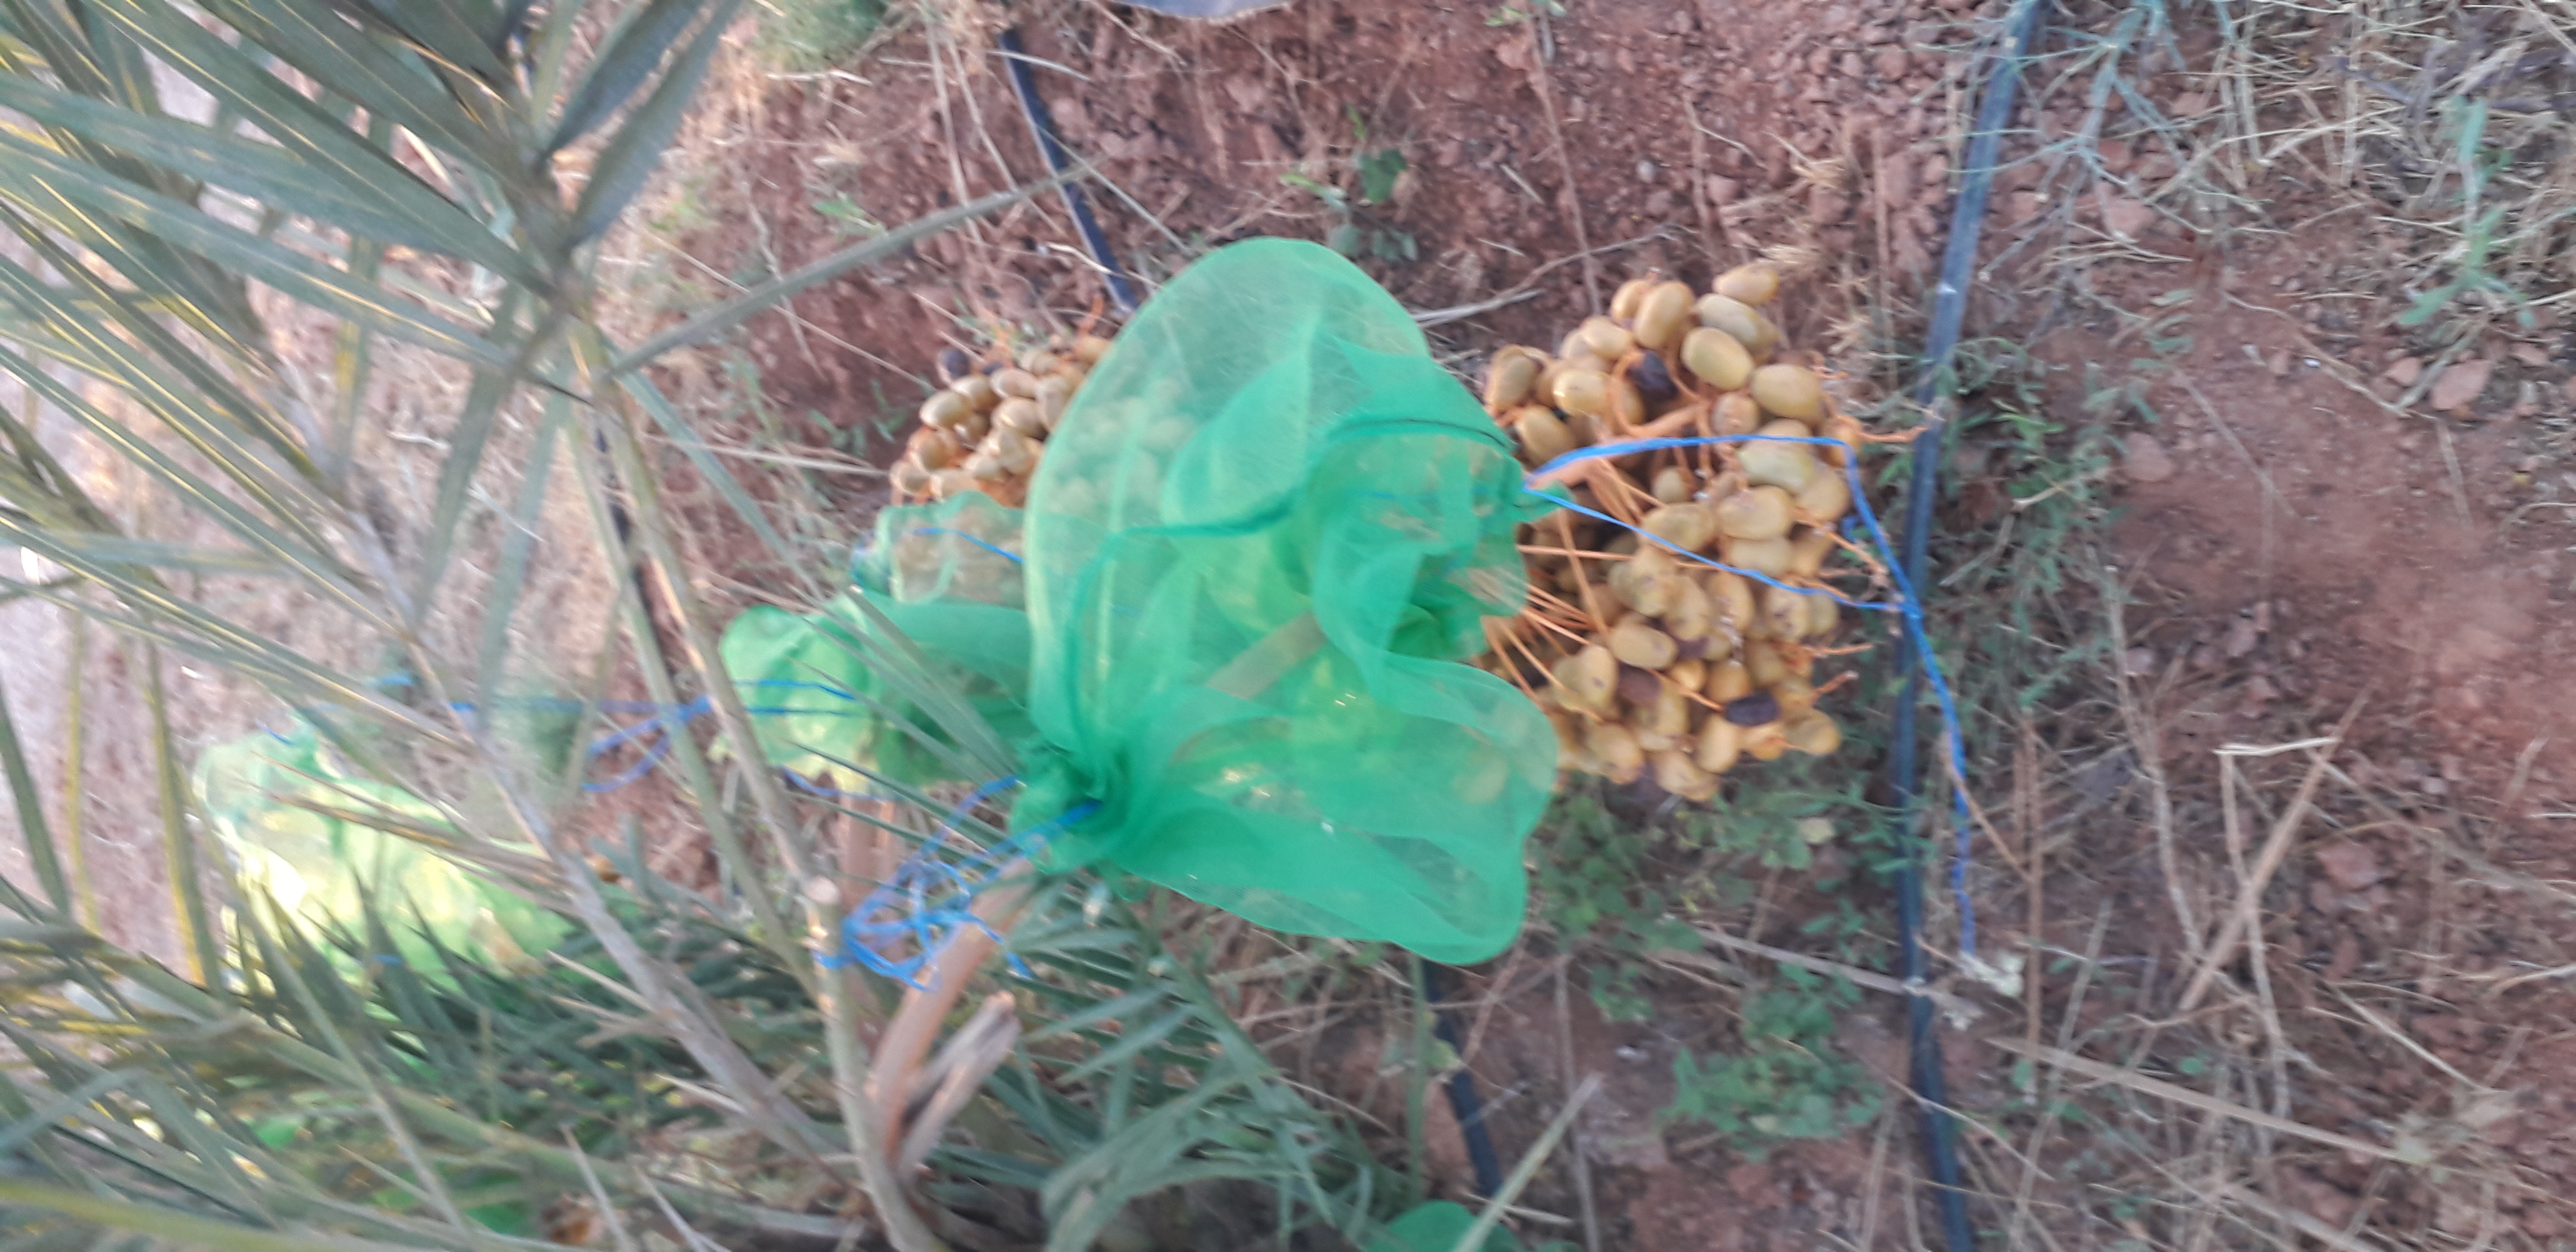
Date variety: Boufagous